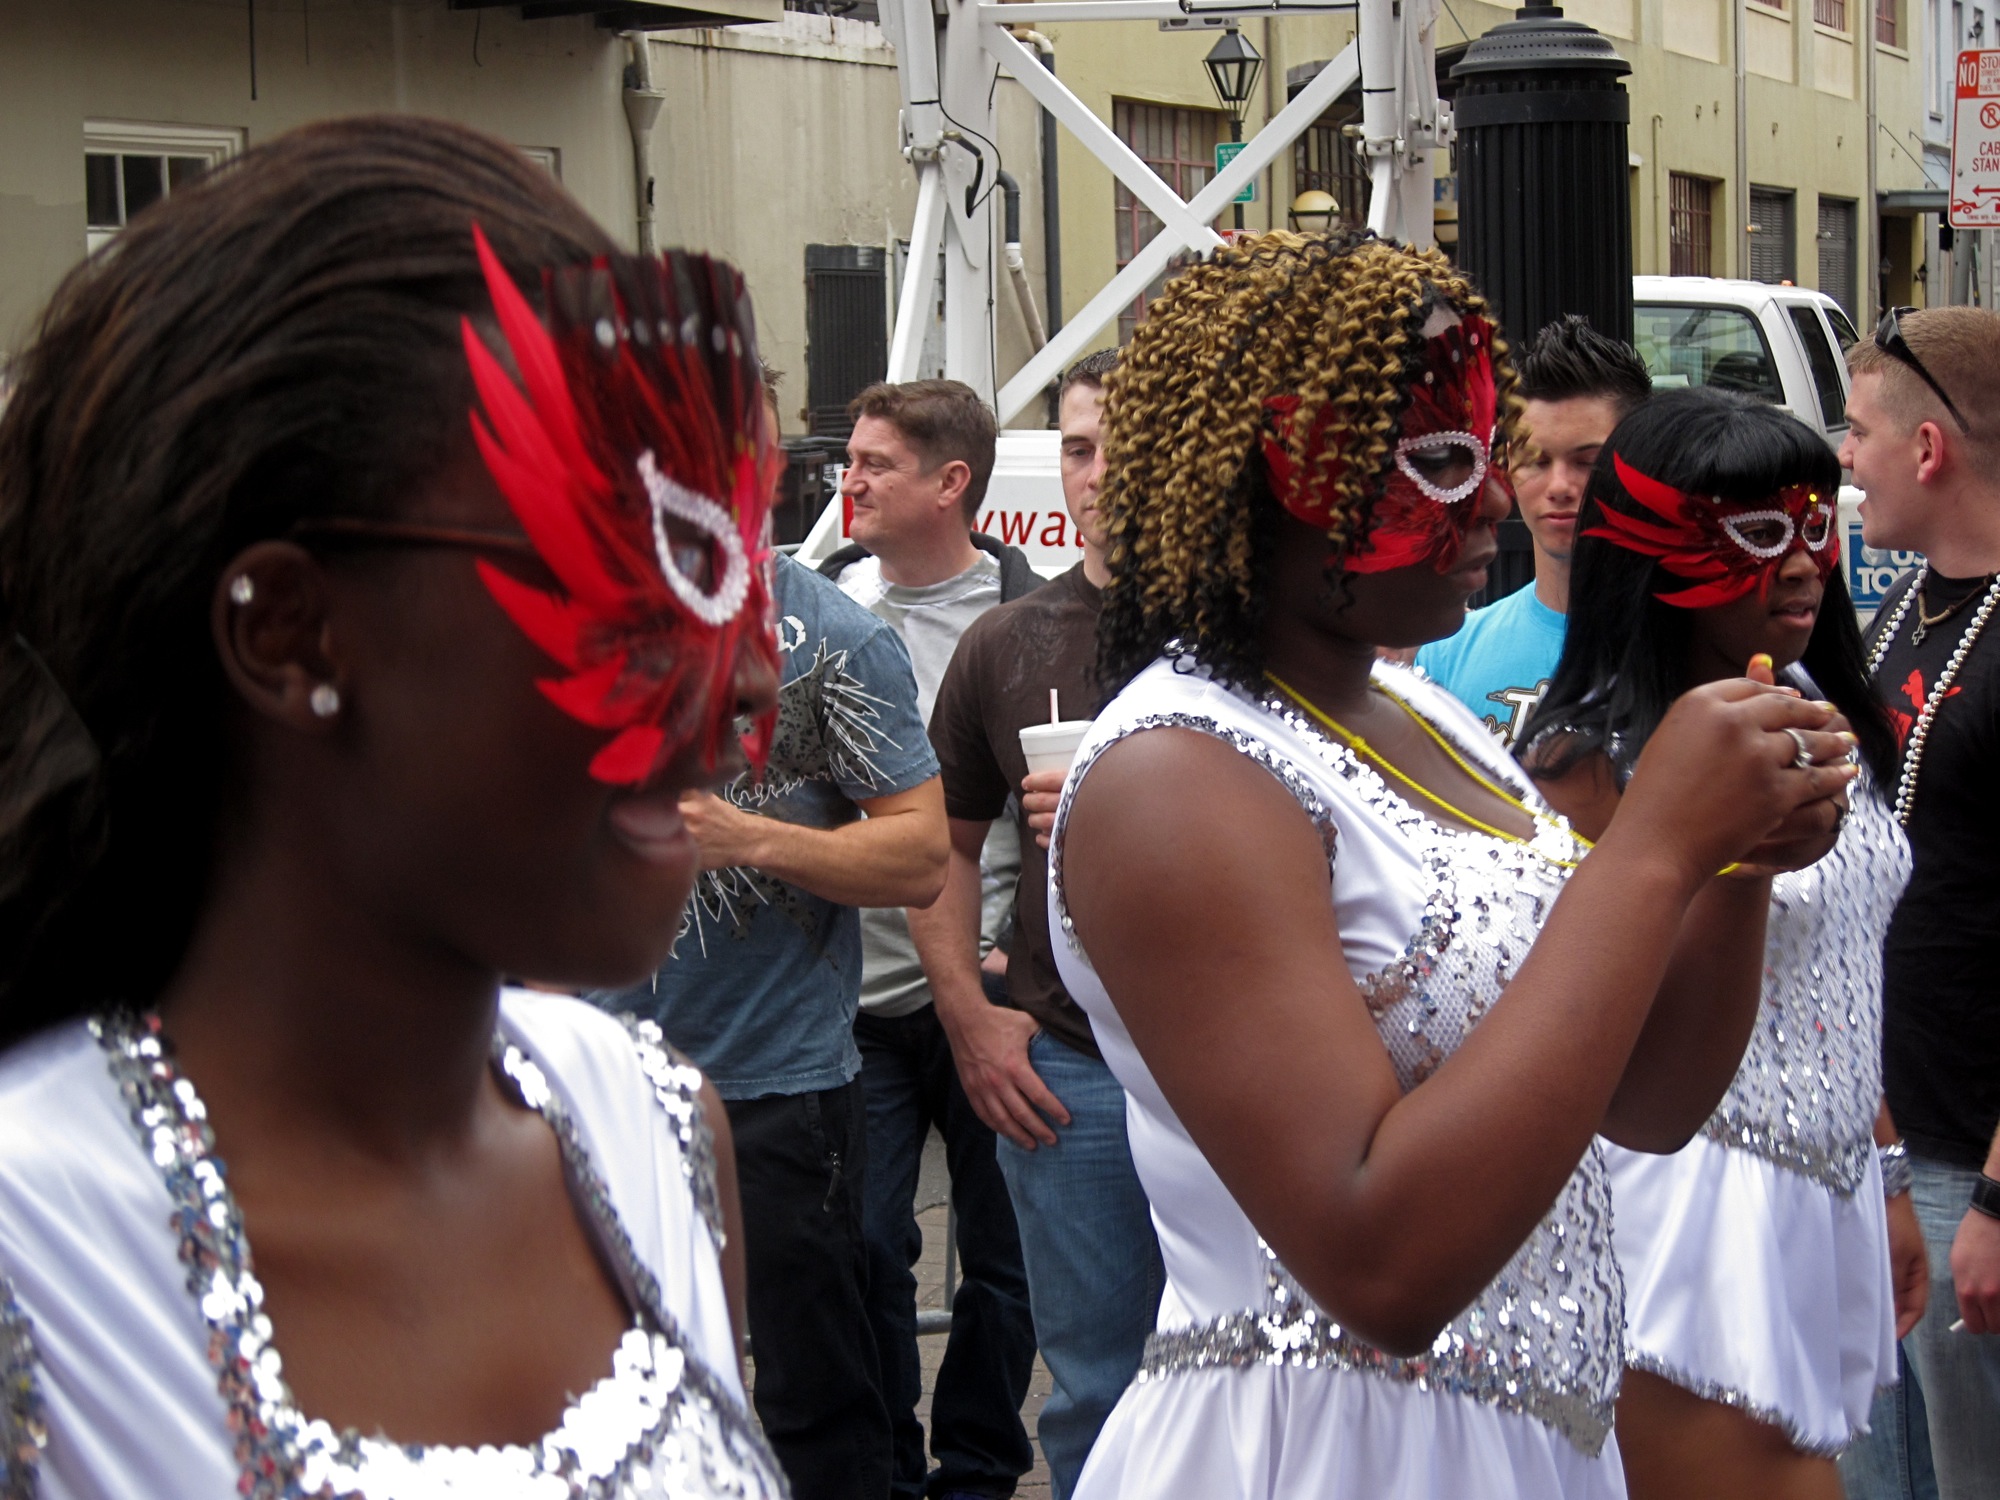
carnival, clothing, performance art, festival, event, costume, neworleans, mardigras, kreweofkingarthur